Super Friends: The Legendary Super Powers Show

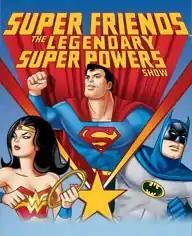

Super Friends: The Legendary Super Powers Show is an American animated television series about a team of superheroes which ran from 1984 to 1985 on ABC. It was produced by Hanna-Barbera Productions and is based on the Justice League and associated comic book characters published by DC Comics.